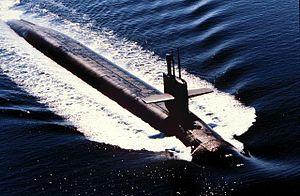
USS Alabama ou Marée rouge au Québec et au Nouveau-Brunswick est un film de guerre américain réalisé par Tony Scott, sorti en 1995.
L'USS Alabama (SSBN-731) est le sixième sous-marin nucléaire lanceur d'engins de la classe Ohio de l'United States Navy. Il s'agit du sixième navire de l'US Navy à porter le nom de l'état de l'Alabama. Sa devise est Audemus jura nostra defendere, « Nous osons défendre nos droits », la même que celle de l'État dont il porte le nom.